Byzantine–Seljuk wars

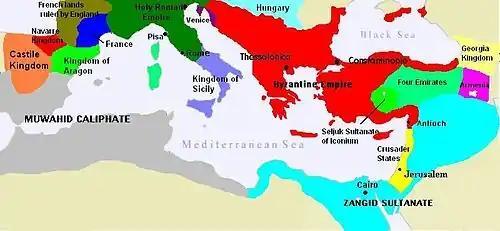
Byzantine territory in red, and the Sultanate of Iconium and Four Emirates in 1180 A.D. Due to the nature of the war and terrain, boundaries were constantly violated by raiding parties on both sides.

The death of Alexius I brought John II Comnenus to power. By now, the Seljuk Turks had fractured and became loosely allied to each other. During this time the Sultanate of Rum was busy fighting off their former allies, the Danishmends. John Comnenus was able to use this to his advantage as he undertook a series of campaigns in Anatolia and Syria. John successfully captured the southern coast of Anatolia as far as Antioch, defeated an attempt by the Gabras family to form a breakaway state in Trebizond, and recaptured the ancestral home of the Comnenus family at Kastamonu. Despite this, Turkish resistance was strong and John did not capture the Seljuk capital at Iconium, nor were all of his conquests held – the city of Gangra, captured by John in the 1130s, was lost again as the emperor had left it with a garrison of just 2,000 men.